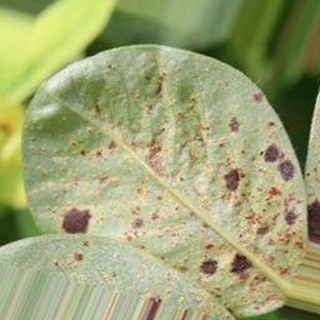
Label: groundnut_rust